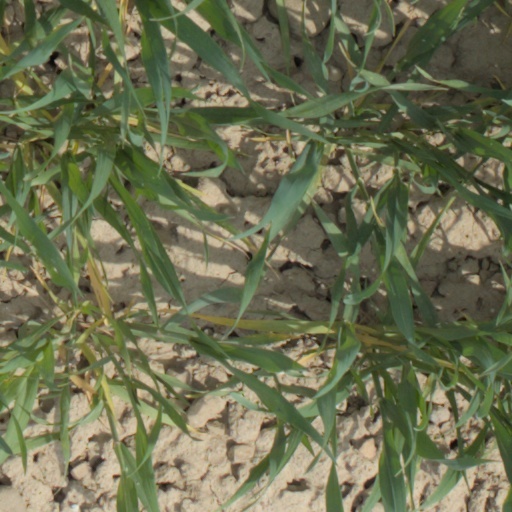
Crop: wheat